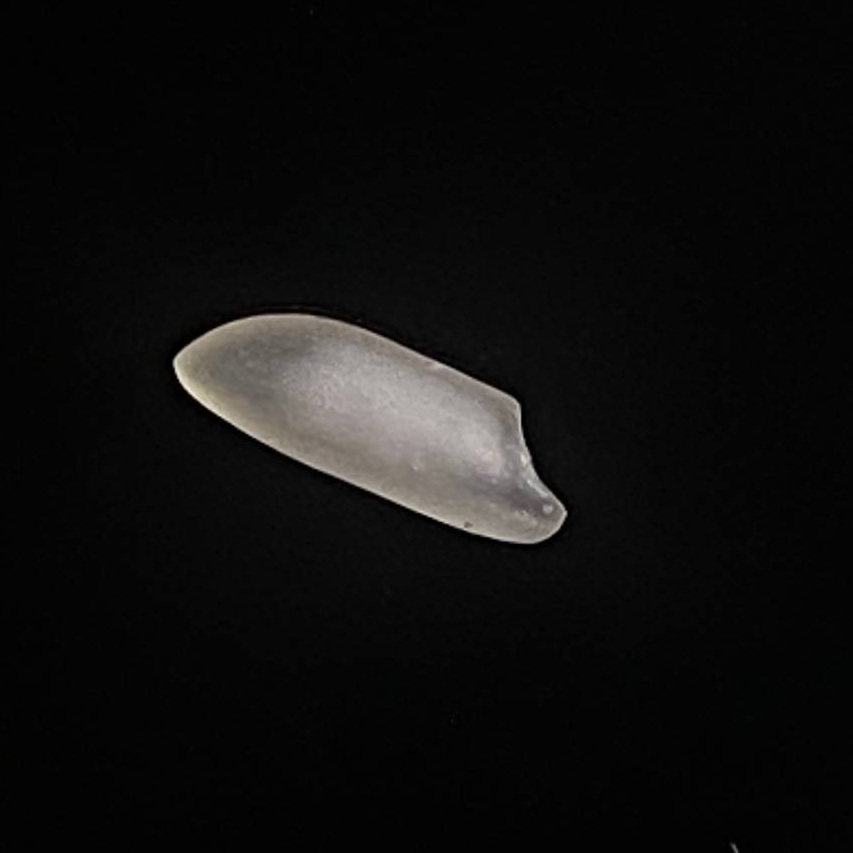
Rice variety: Najirshail